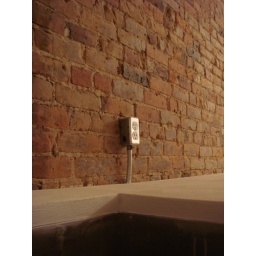
exposed brick in kitchenstainless kitchen sink - concrete counter just installed